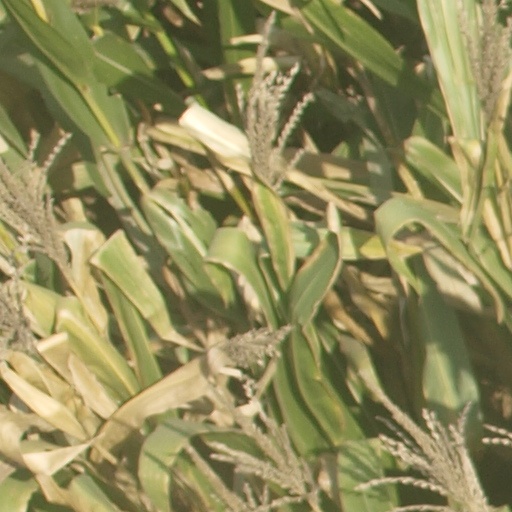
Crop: maize; corn